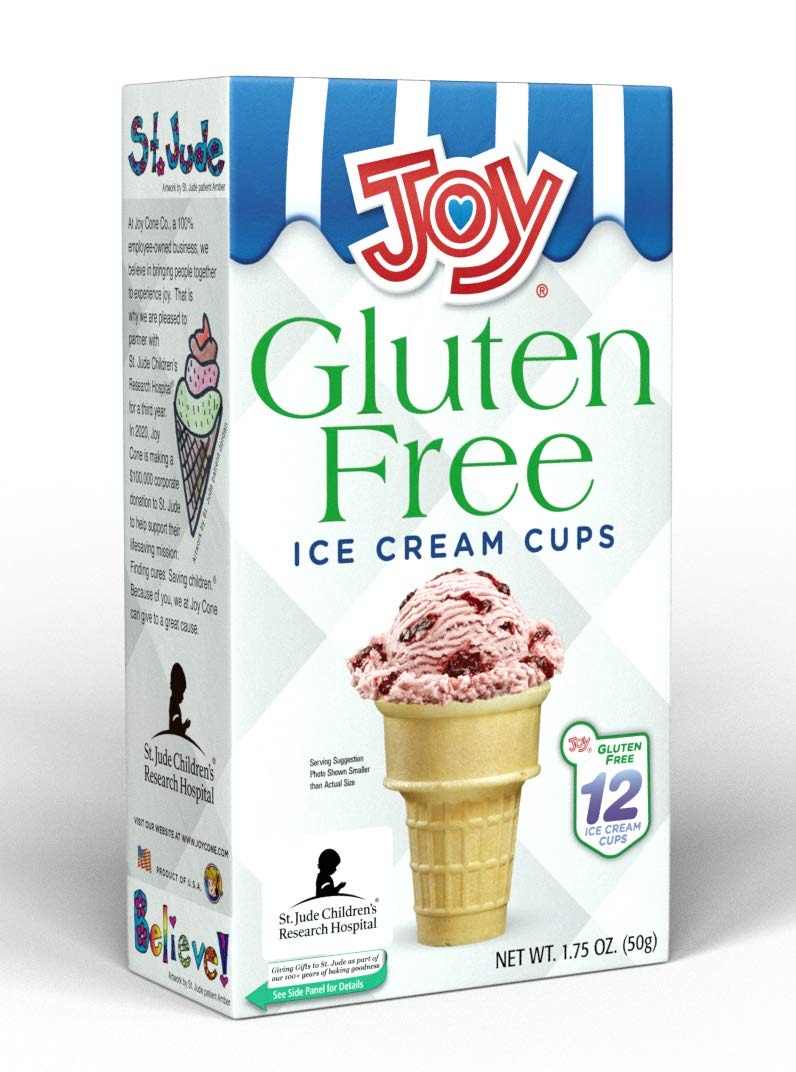
Item Name: Joy Gluten-Free Ice Cream Cones Cake Cups, 1.75 Ounce, 12 Count
Bullet Point 1: Potato starch
Bullet Point 2: demerara sugar
Bullet Point 3: expeller-pressed palm oil
Product Description: Goldbaums gluten free ice cream cone can be filled with your favorite ice cream and toppings while you'll enjoy your well deserved delight. Now with Goldbaums, you can have the same taste of cones, gluten free. Just fill em up with your favorite ice cream, and top with fresh fruits. Enjoy your treat in a healthy way. Valentine Sale Offer 10% Off. Coupon - LOVE10
Value: 1.75
Unit: Ounce

Price: 7.79